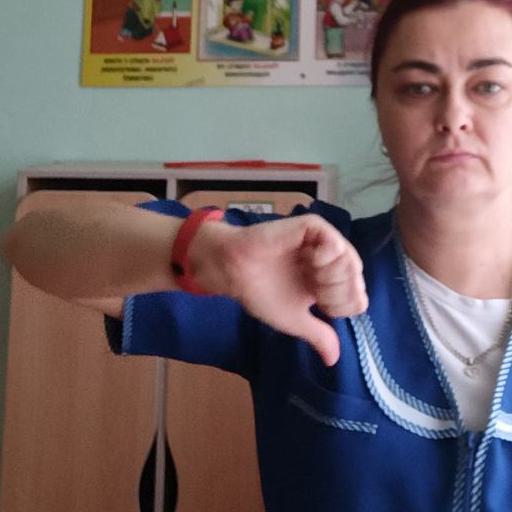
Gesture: dislike